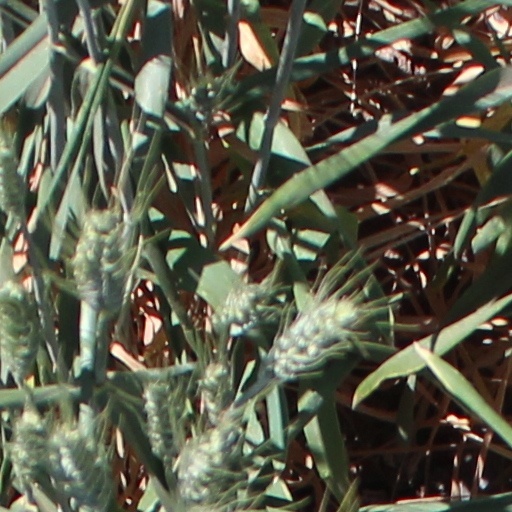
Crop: wheat